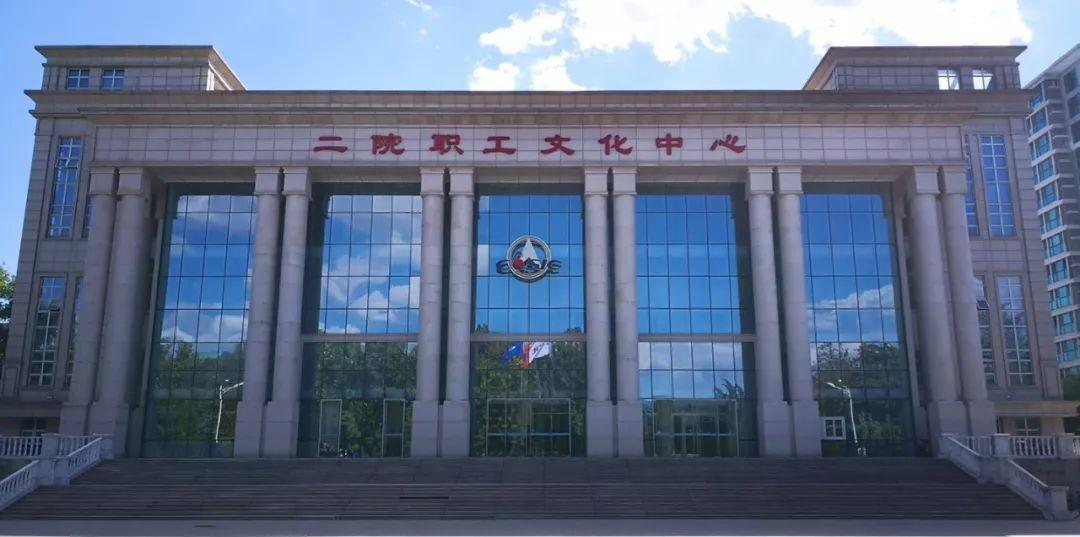
地标名称：二院职工文化中心
所在城市：北京市·海淀区